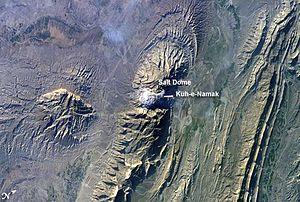
"La Kuh-e-Namak, ce qui signifie : ""montagne de sel"" en persan, est un diapir salifère de près de 400 m de hauteur situé dans les montagnes de Zagros, dans le sud de l'Iran, dans la province de Bushehr entre les départements de Dashti et de Deyr.